John V of Portugal

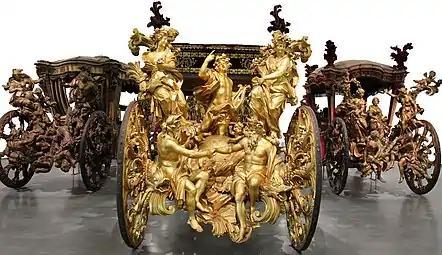
The three triumphal coaches used in the triumphal entry of the 1716 Portuguese envoy to Rome.

During his life, Peter II had worked a long time to secure John a marriage with an Austrian archduchess in order to guarantee Portugal's alliance with the Habsburgs. John continued these negotiations and finally succeeded in negotiating a deal. On 27 June 1707, Fernão Teles da Silva, Count of Vilar Maior, signed a marriage contract with Holy Roman Emperor Joseph I that made official a match between John and the emperor's sister, the Archduchess Maria Anna of Austria, who was John's first cousin: their mothers were sisters. The contract also set the archduchess's dowry at 100,000 crowns, a vast sum for the day.